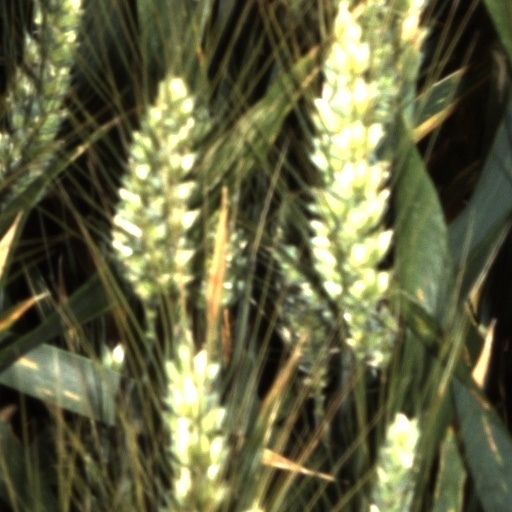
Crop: wheat